Place Dauphine

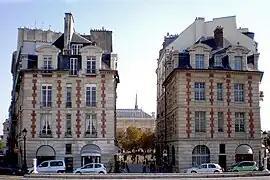
Two buildings erected c. 1612, facing the Pont Neuf and flanking the entrance to the Place Dauphine

The Place Dauphine was laid out in 1607–10, when the Place Royale was still under construction. It was among the earliest city-planning projects of Henri IV, and was on a site created from part of the western garden of the walled enclave known as the Palais de la Cité (because the Capetian kings had lived there long ago, before the Louvre was built). There had been a pavilion, the Maison des Etuves, located in the garden's western wall which overlooked two riverine islets, scarcely more than mudbanks at the time. One islet was incorporated into filled land which extended the Île de la Cité to the west to form the middle section, the "terre-plein", of the Pont Neuf (completed in 1606) and, on the downstream side of the bridge, a platform supporting an equestrian statue of Henri IV (installed in 1614). The second islet was removed. The Place Dauphine was to occupy the western part of the garden and the vacant land which had been created between it and the bridge.